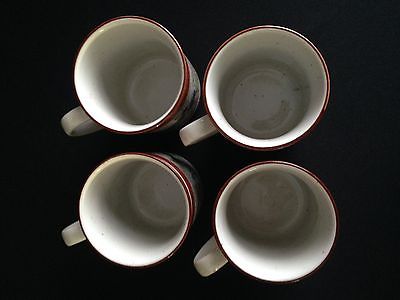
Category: mug